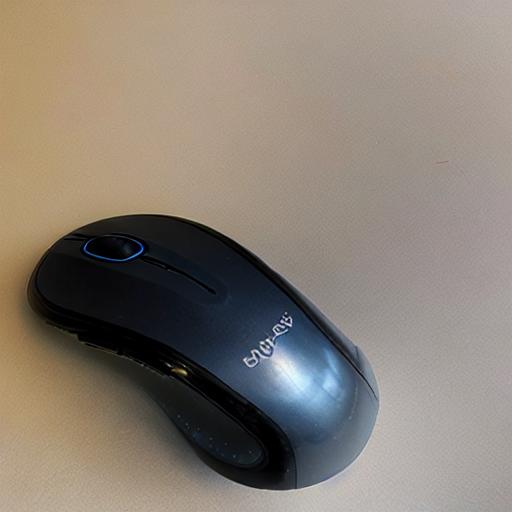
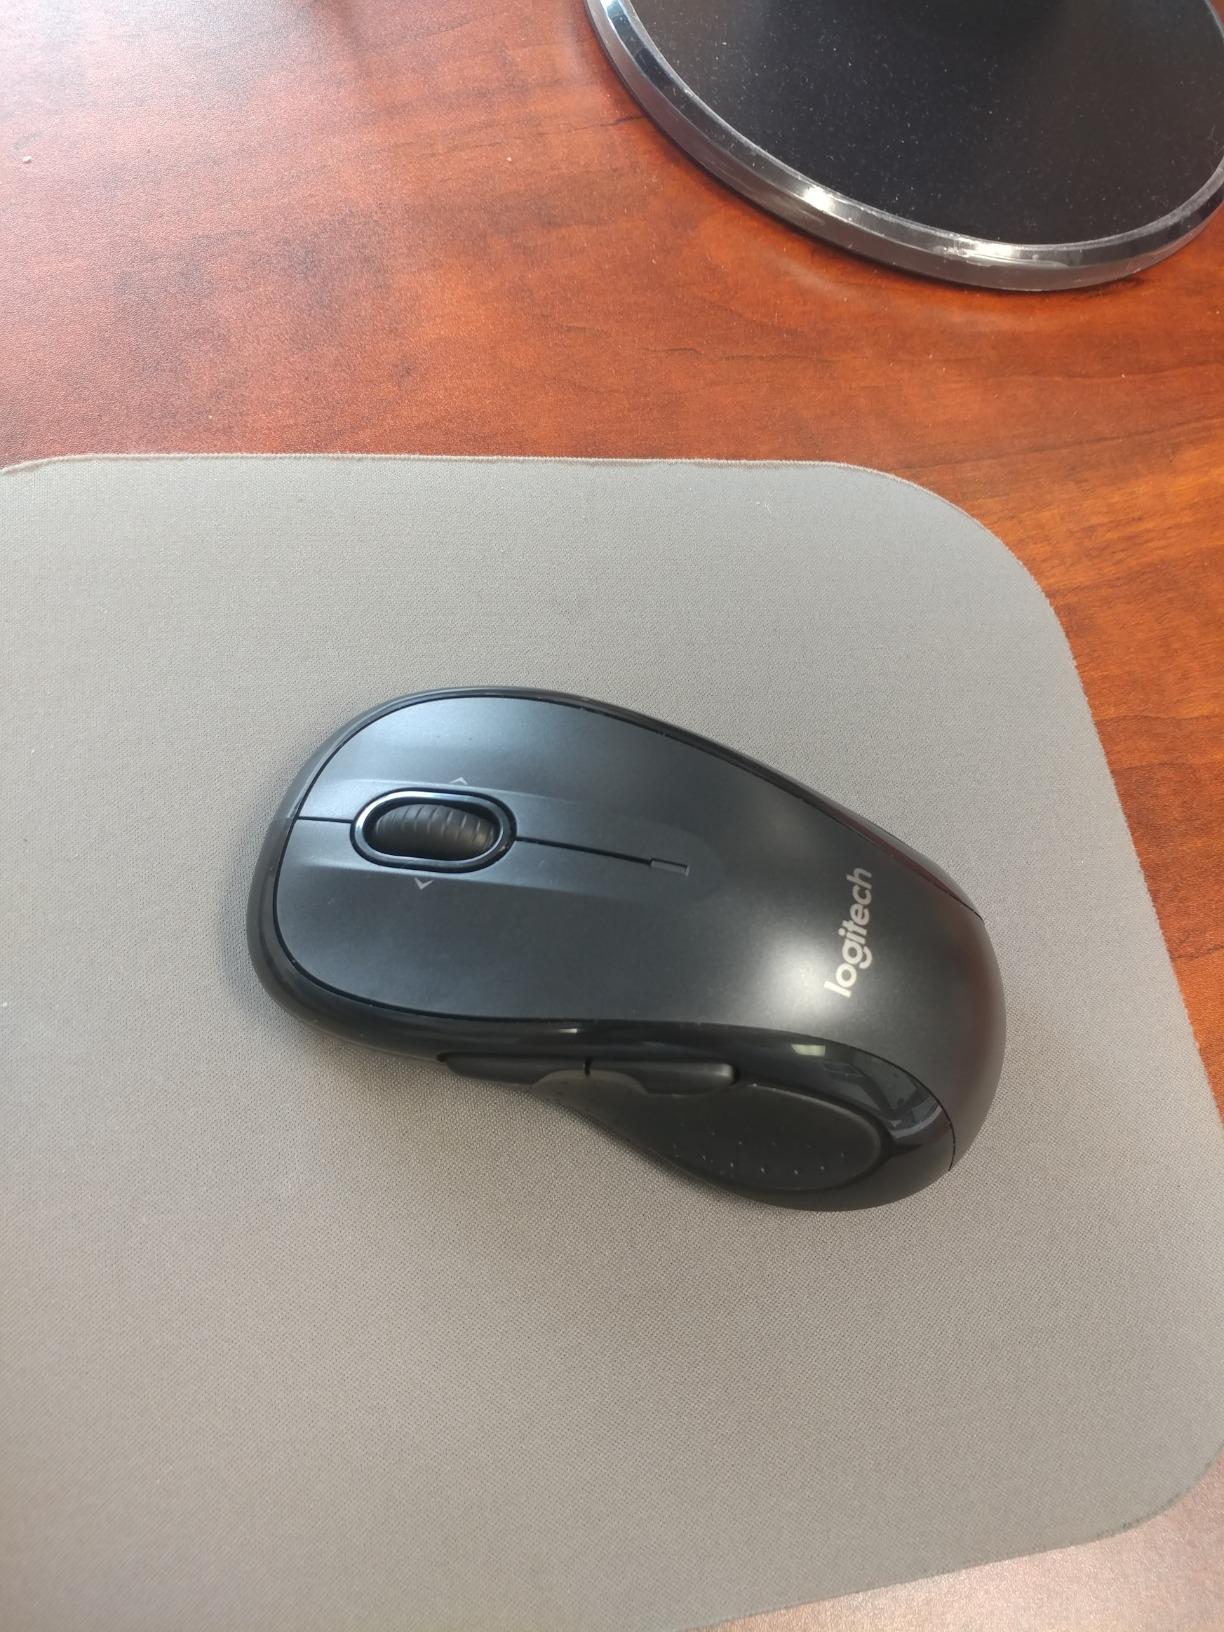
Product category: mouse
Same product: no